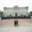
Label: castle